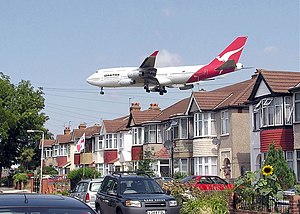
Qantas
En Qantas Boeing 747 under landing ved Heathrow
Qantas er det nationale australske flyselskab og er verdens tredjeældste efter det hollandske KLM og det colombianske Avianca. Selskabet blev stiftet i 1919 med navnet Queensland and Northern Territory Aerial Services. Navnet er senere blev ændret til det noget kortere Qantas.